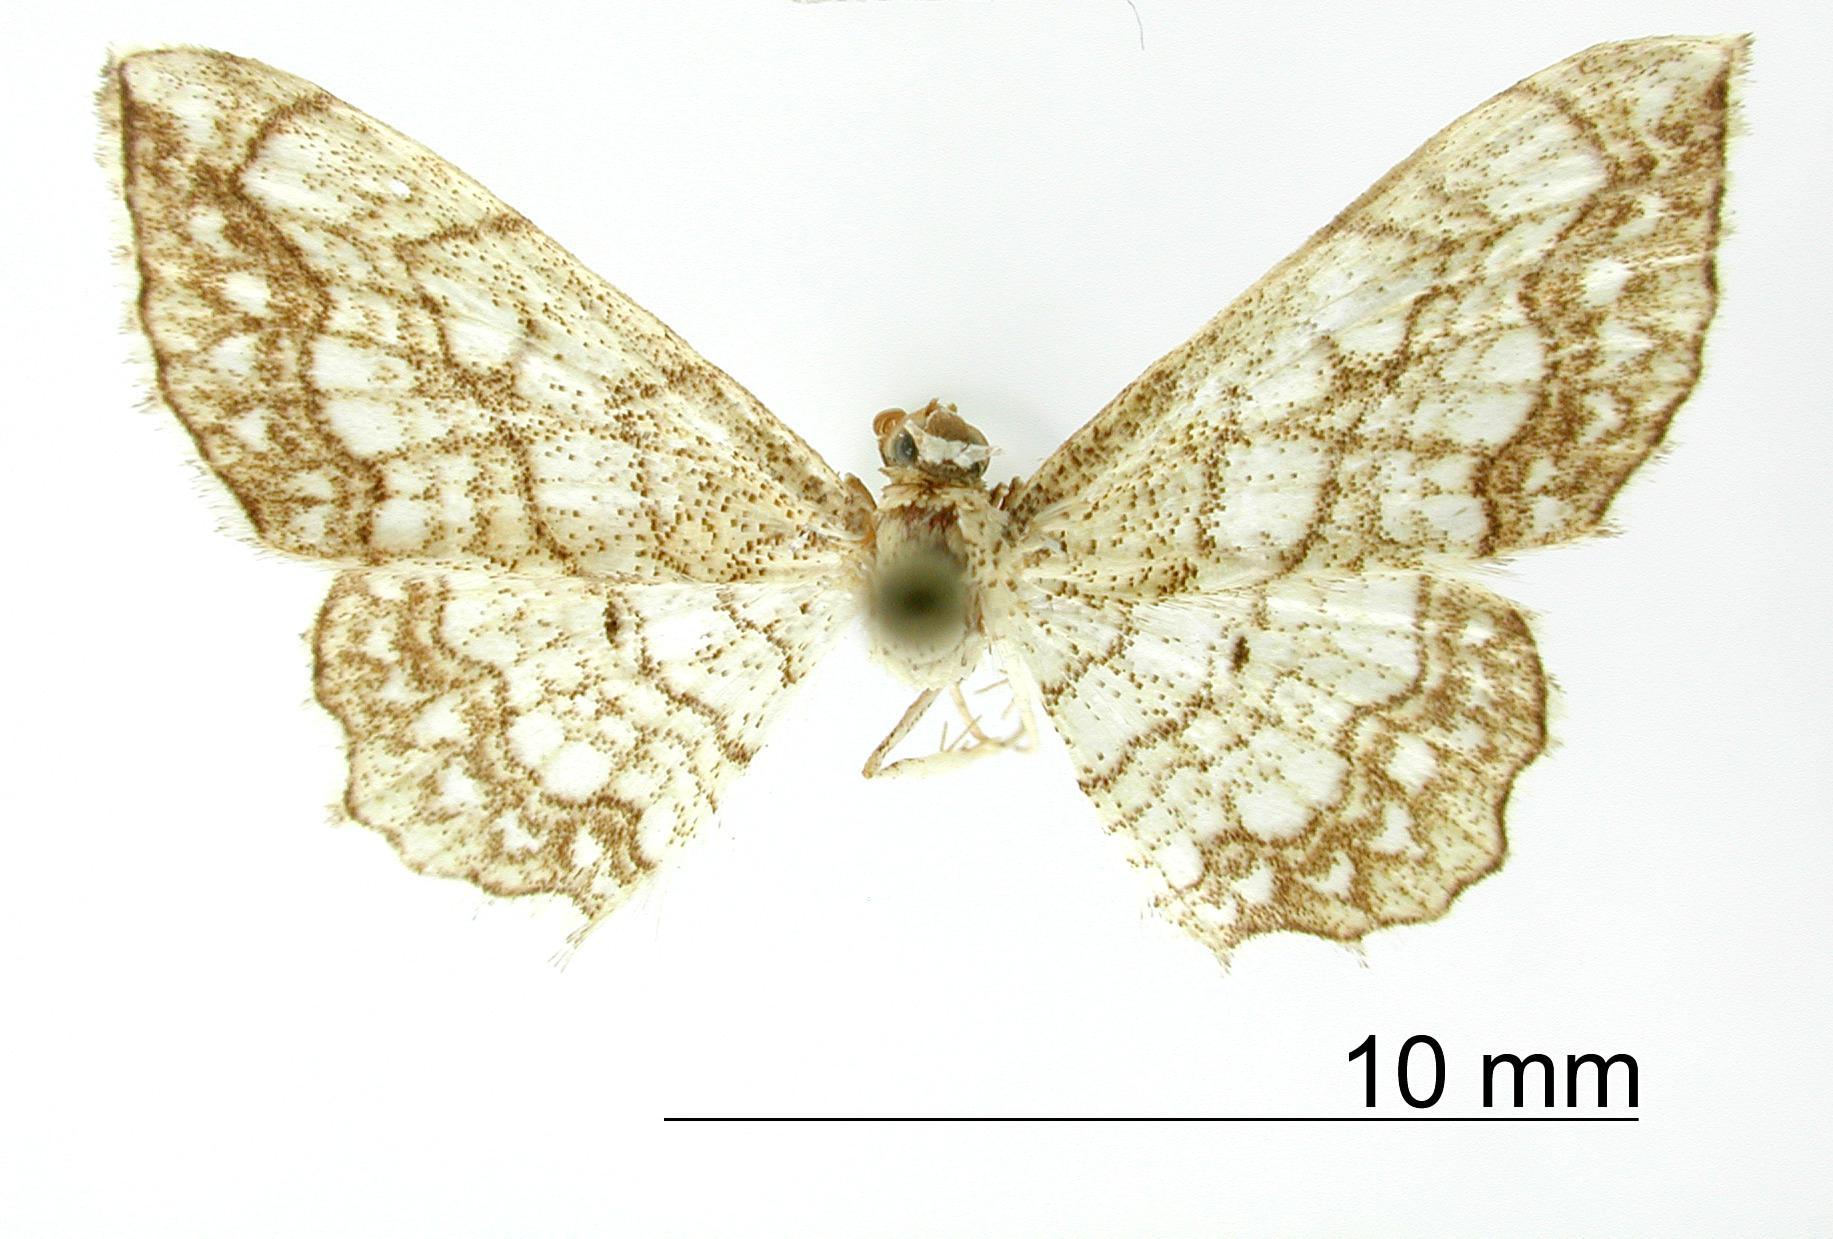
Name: Pigia calotis
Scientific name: Pigia calotis Dyar, 1912
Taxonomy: Animalia, Arthropoda, Insecta, Lepidoptera, Geometridae, Sterrhinae
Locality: Tehuacan, Mex, Puebla, Mexico
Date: Sep 1909